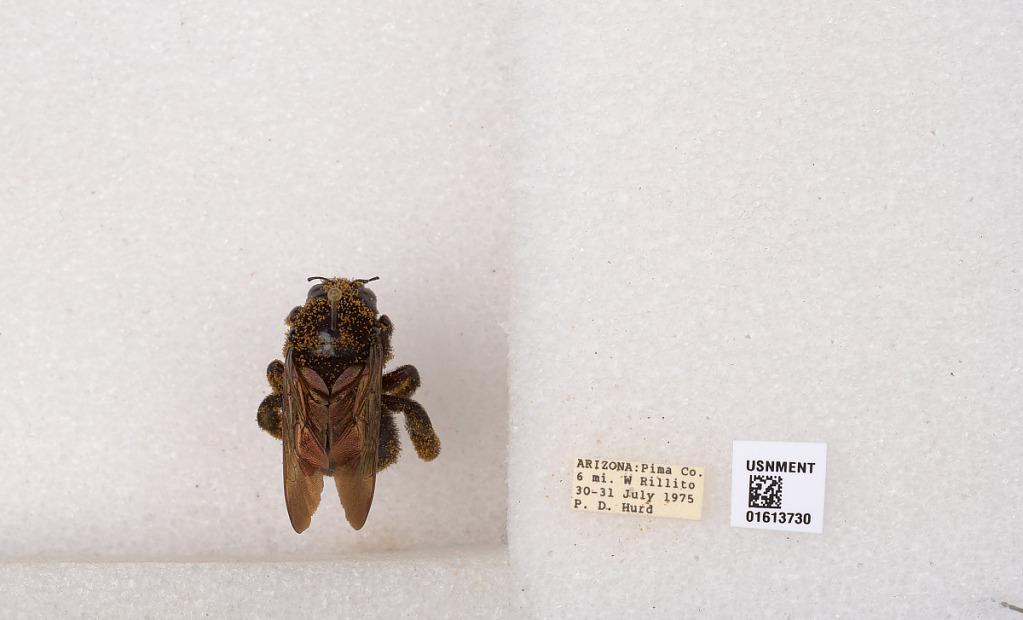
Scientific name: Xylocopa (Neoxylocopa) varipuncta Patton
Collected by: P. Hurd
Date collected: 1975-7-30
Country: United States
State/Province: Arizona
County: Pima
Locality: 6 miles west of Rillito
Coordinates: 32.4148, -111.259